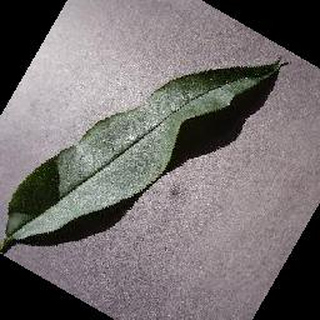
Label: healthy_peach